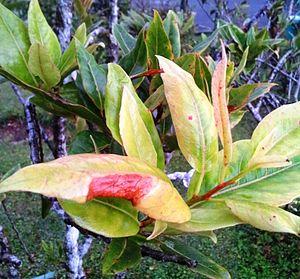
Elaeocarpus bojeri est une espèce de plantes du genre Elaeocarpus, de la famille de Elaeocarpaceae endémique de l'île Maurice dans les Mascareignes. En voie d'extinction, elle fait partie de la liste des 100 espèces les plus menacées au monde établie par l'UICN en 2012.